Laura Gregg Cannon

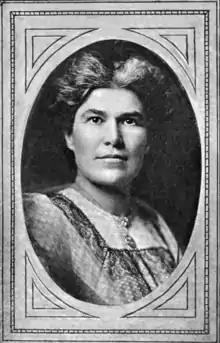
Cannon

Gregg was put in charge of the Nebraska State suffrage headquarters at Omaha, Nebraska in October 1899 by Catt. During that time, conventions and conferences were held, field was done, and the membership increased to nearly 1,200. In 1901, she edited a small printed sheet called the "Headquarters Message", filled with Nebraska State suffrage news, club reports, as well as National recommendation, and sent it monthly to the workers. She also debated A. L. Bixby, editor of the "State Journal" in towns in eastern Nebraska. She spent the autumn of 1902 in field work throughout the state. Between October 1907 and January 1908, Gregg was back in Nebraska assisting with office and field work.